Miles House

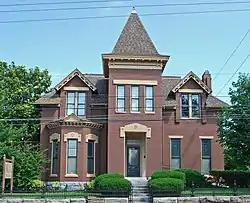

The Miles House is a historic building located at 631 Woodland Street in Nashville, Tennessee